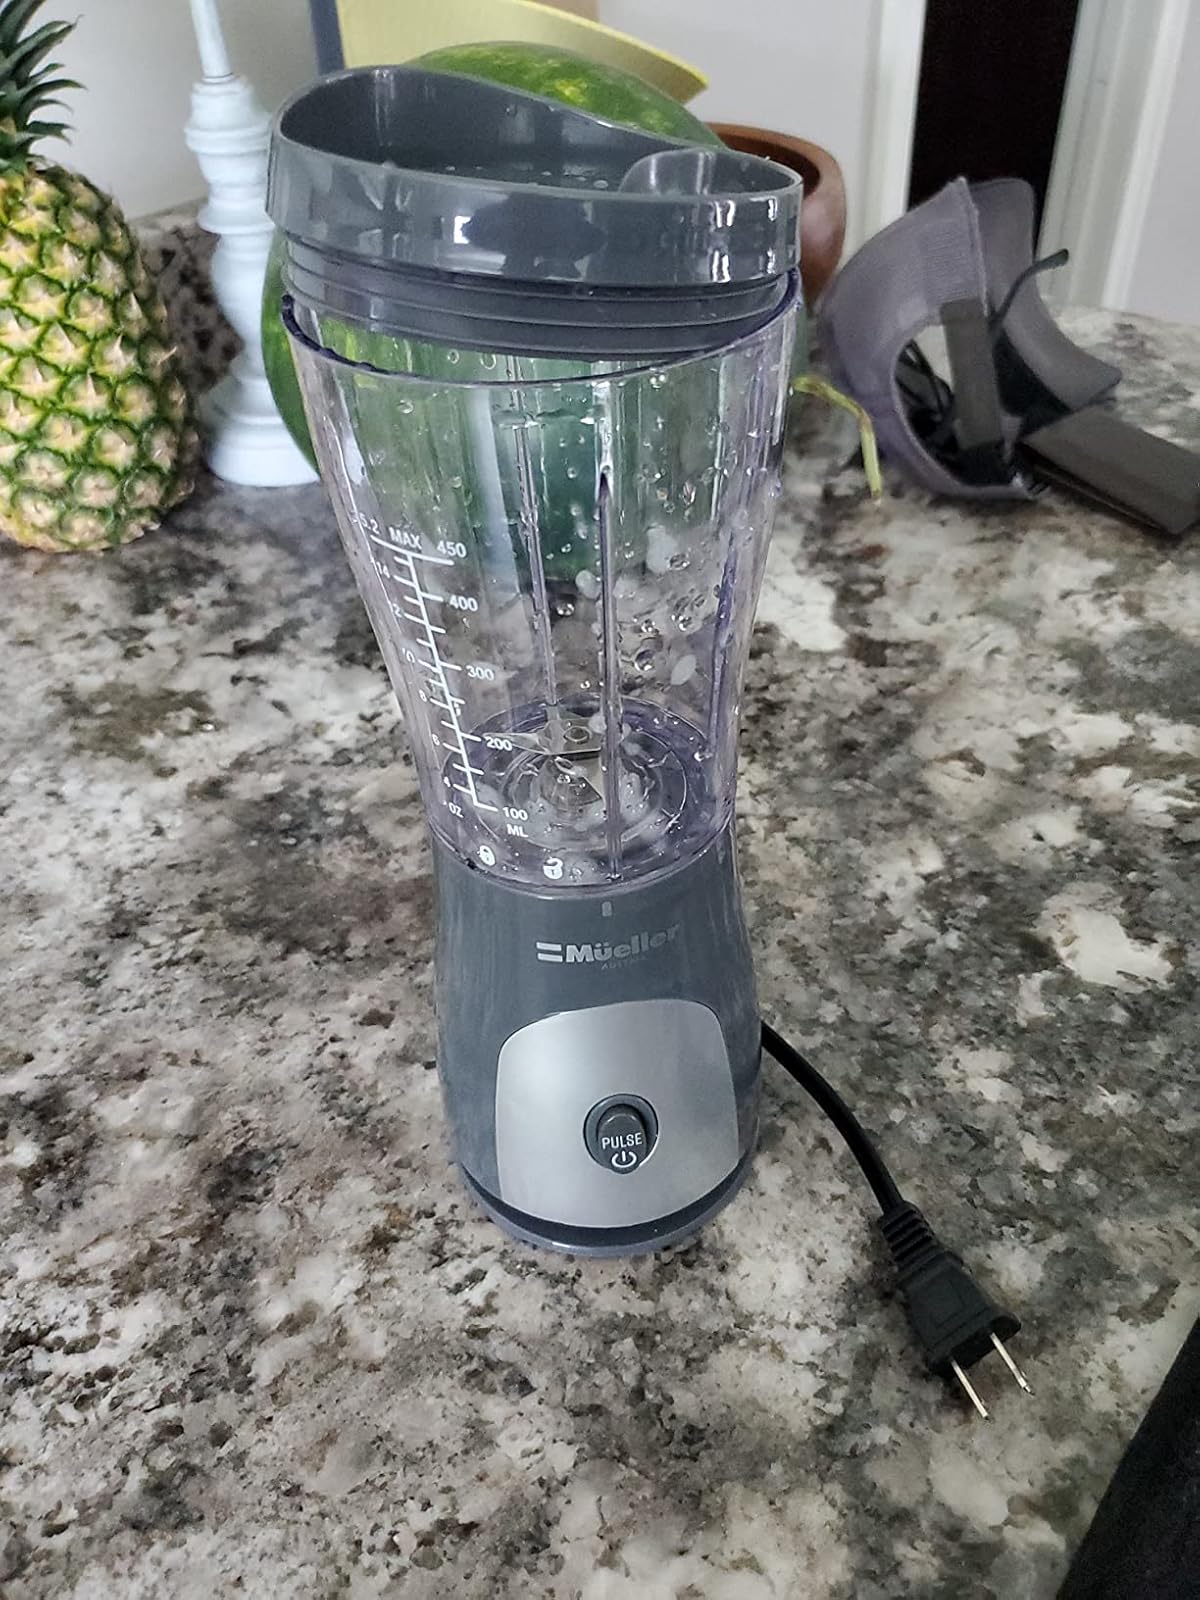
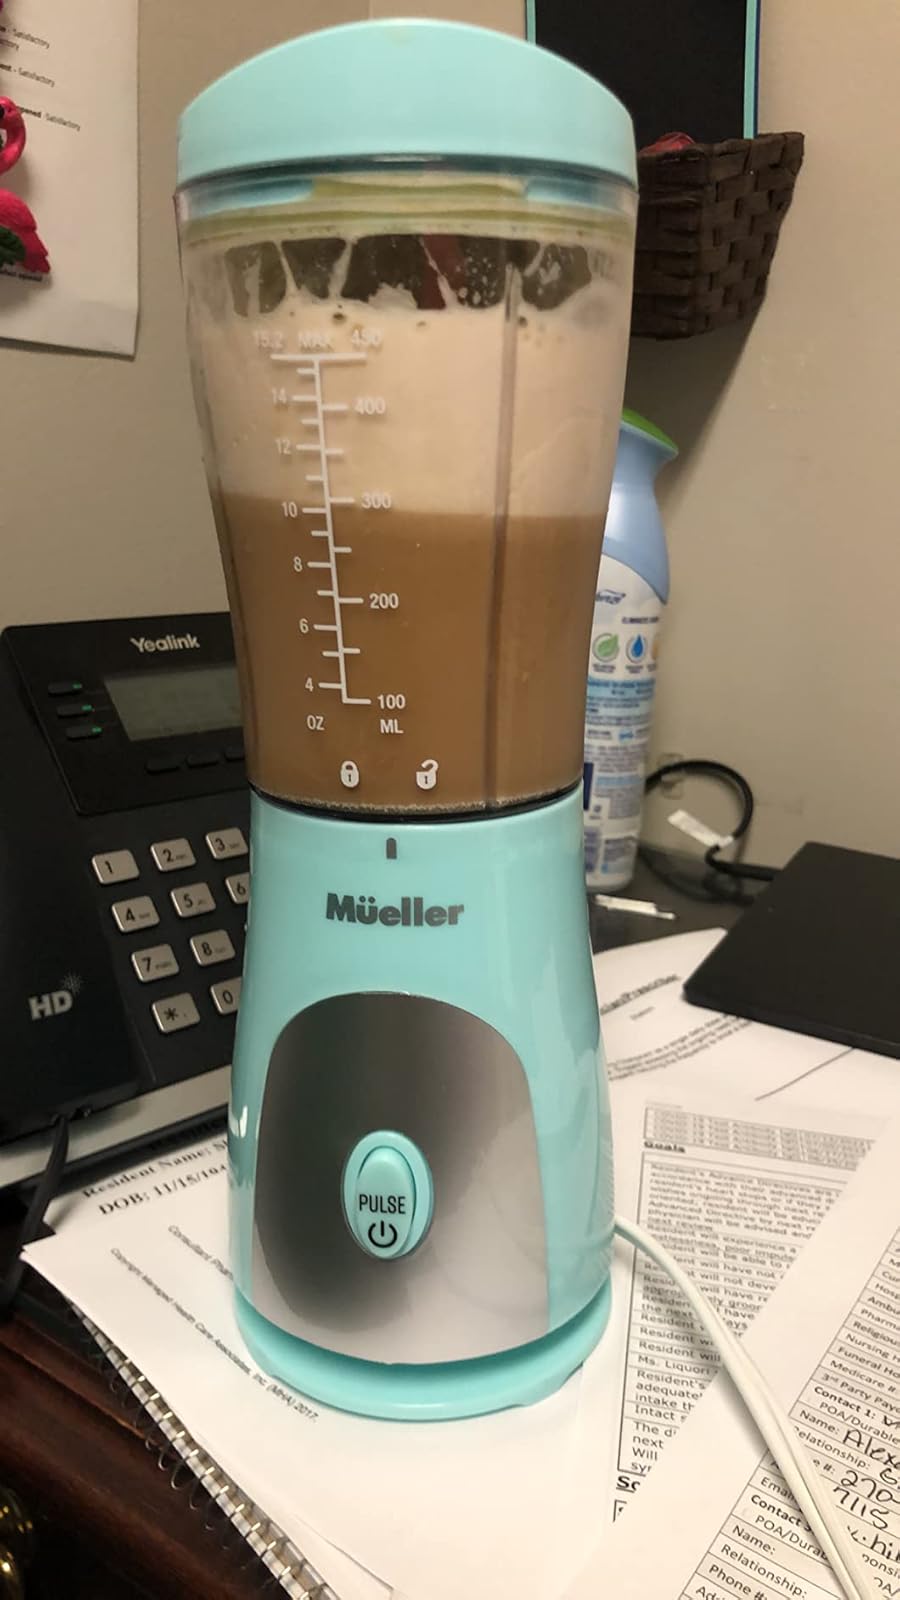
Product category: items_blender
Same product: no